Joe Burrow

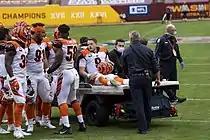
Burrow being carted off after a knee injury in 2020

Burrow was one of 58 players invited to the 2020 NFL draft, where he was selected first overall by the Cincinnati Bengals. He was the third-consecutive Heisman-winning quarterback to be selected first overall, following Baker Mayfield and Kyler Murray. Burrow signed his four-year rookie contract, worth $36.1 million, on July 31, 2020.